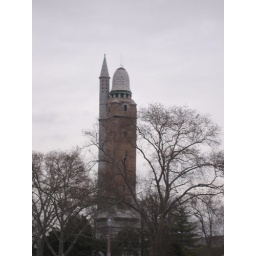
old water tower--can be seen from our bedroom window in Winter